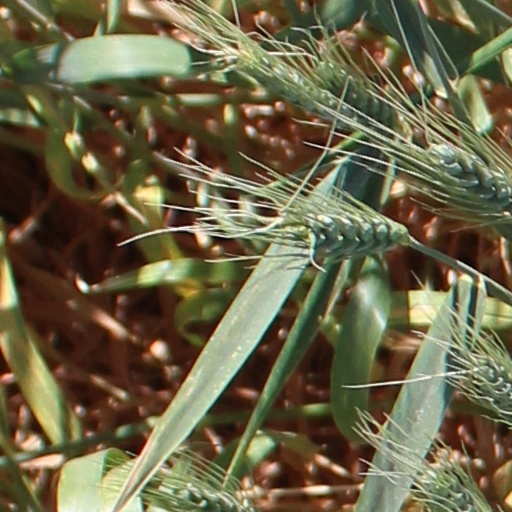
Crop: wheat